François Topino-Lebrun

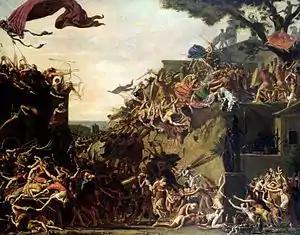
The Siege of Sparta

François Jean-Baptiste Topino-Lebrun (11 April 1764, in Marseille – 30 January 1801, in Paris) was a French painter and revolutionary. He worked in the Neo-Classical style and was said to be the favorite student of Jacques-Louis David.